Kishkashta

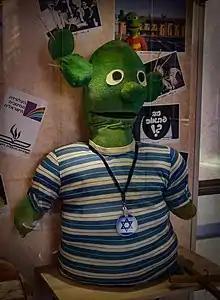
Kishkashta

Kishkashta (Hebrew: קישקשתא) was the main character in one of the first Israeli Educational Television shows, "Ma Pit'om" ("מה פתאום;" ""What on earth?"" or ""No way!""), written by, among other screenwriters, Tamar Adar. The show aired in the 1970s and '80s, when there was only one television station in Israel, TV was still black and white, and there were only a few hours of television a day.